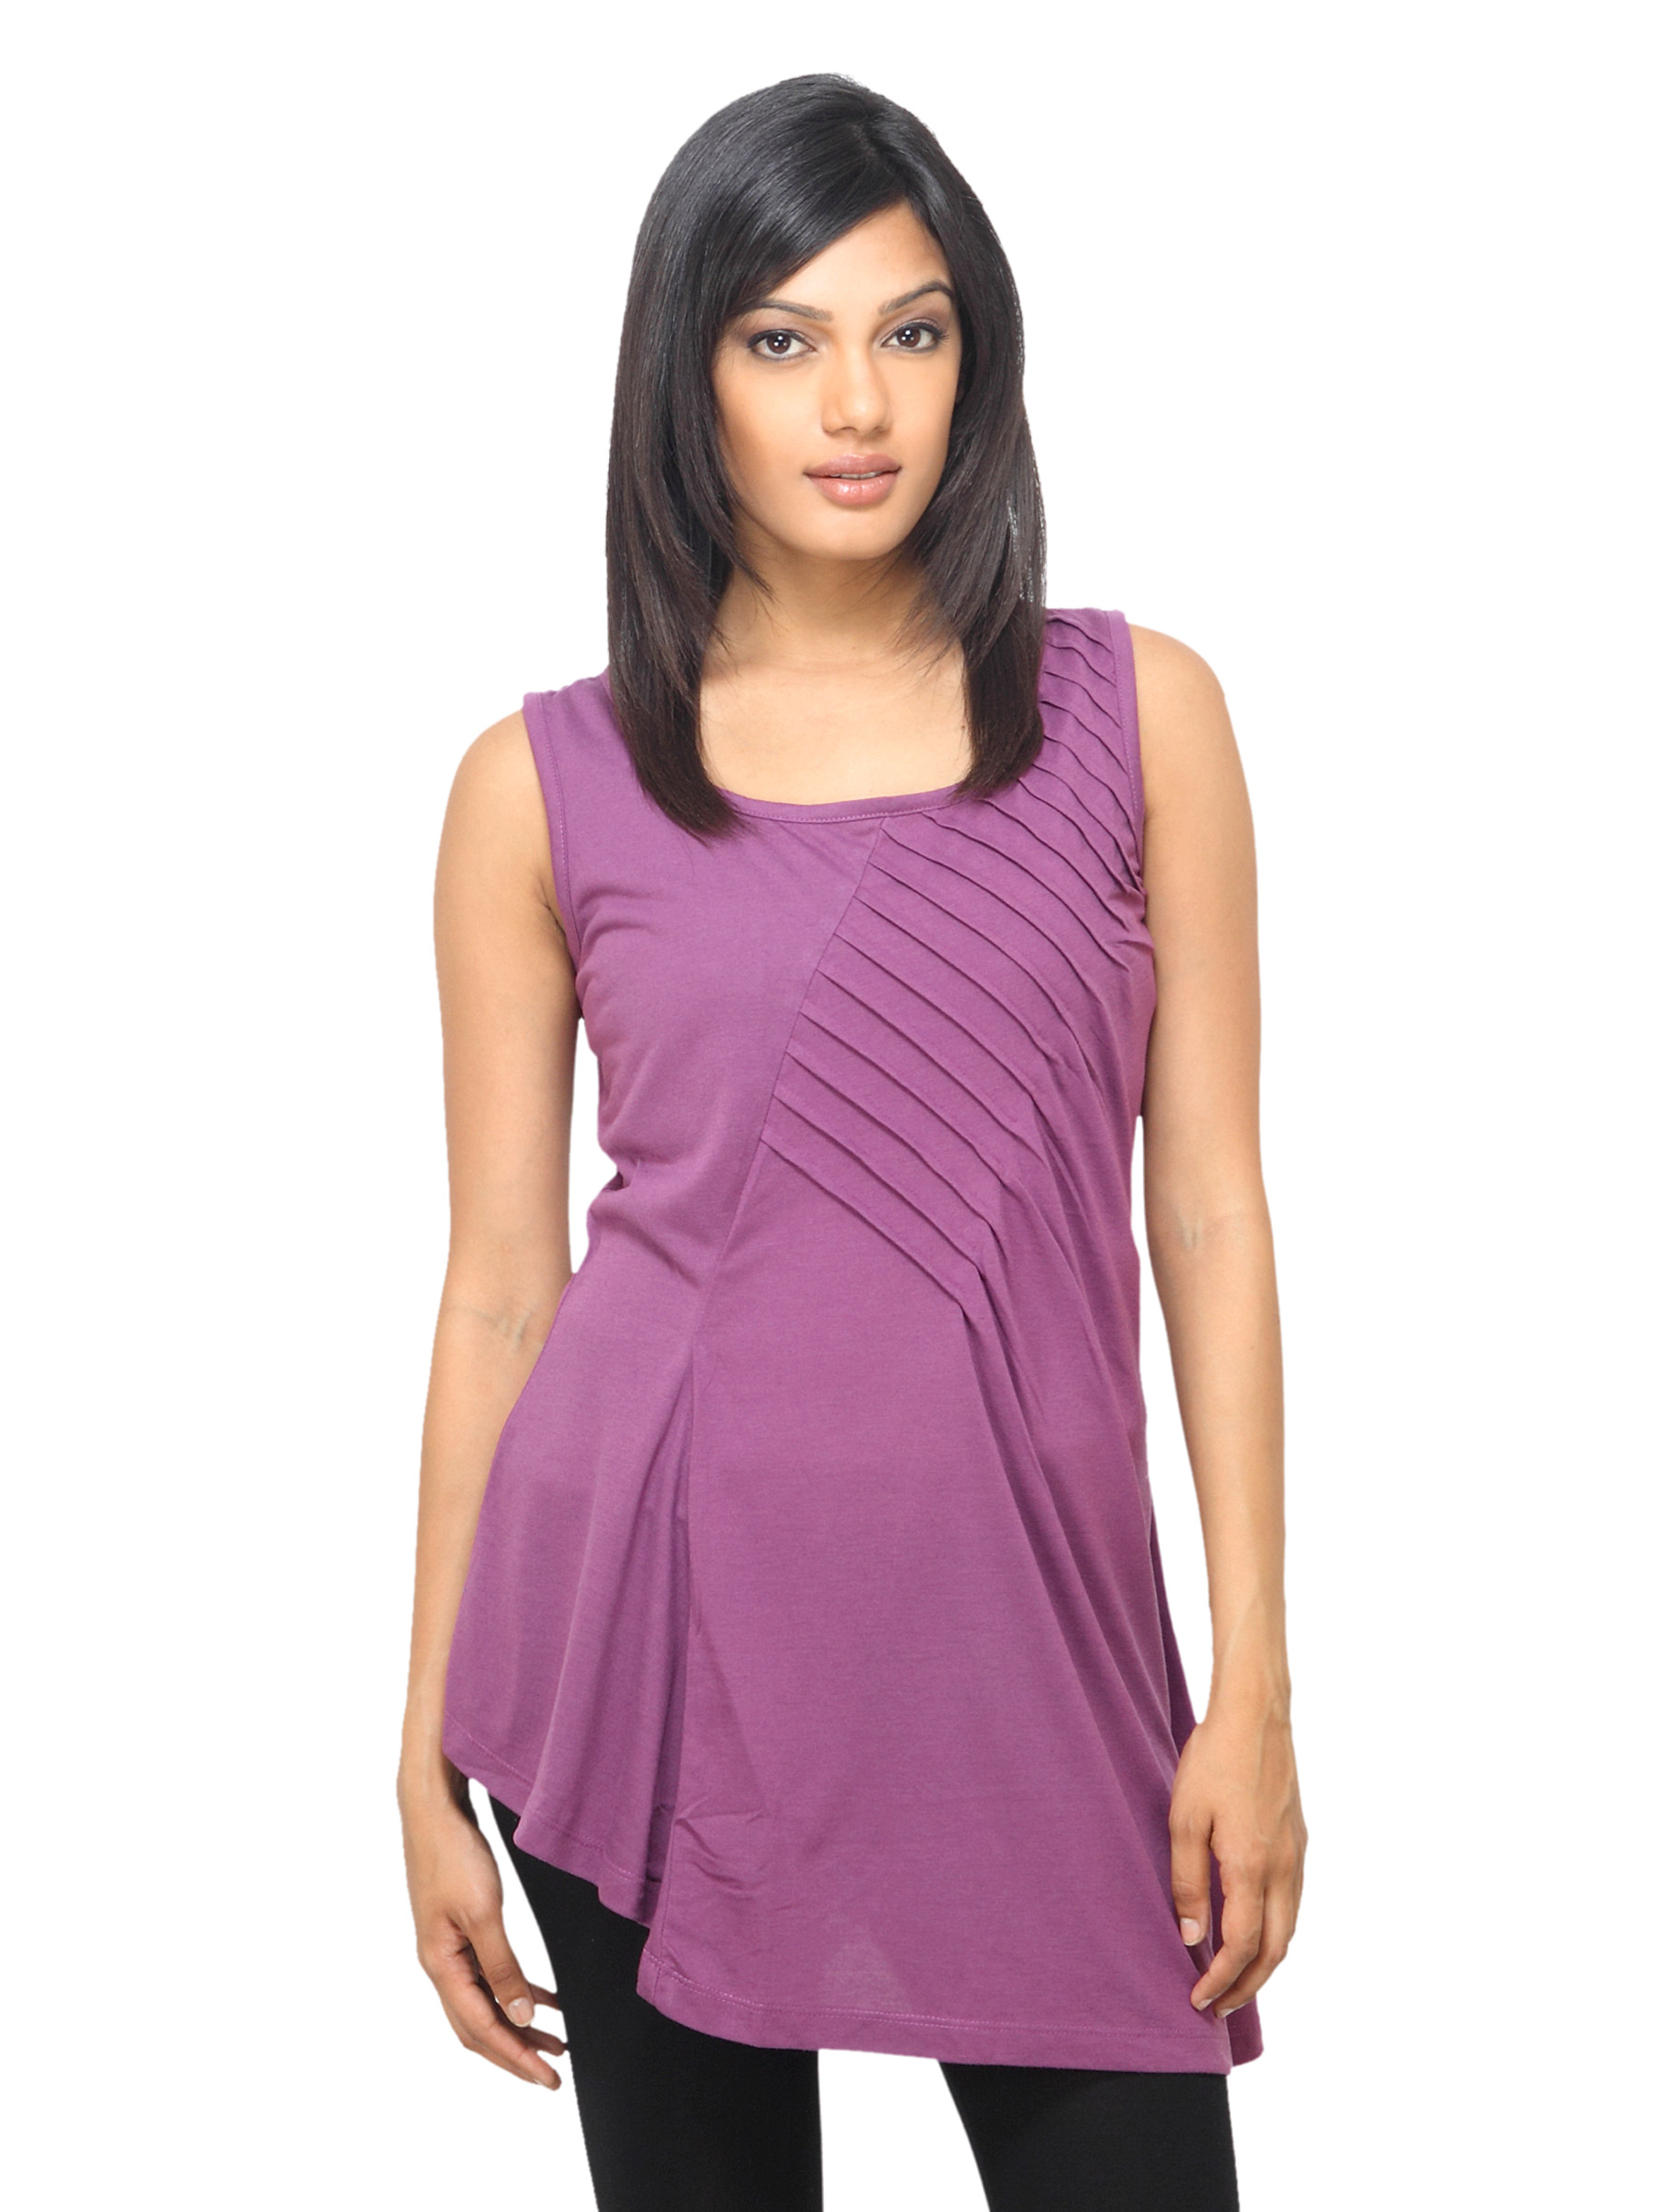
Sepia Women Purple Top
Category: Apparel / Topwear / Tops
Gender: Women
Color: Purple
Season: Summer 2012
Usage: Casual